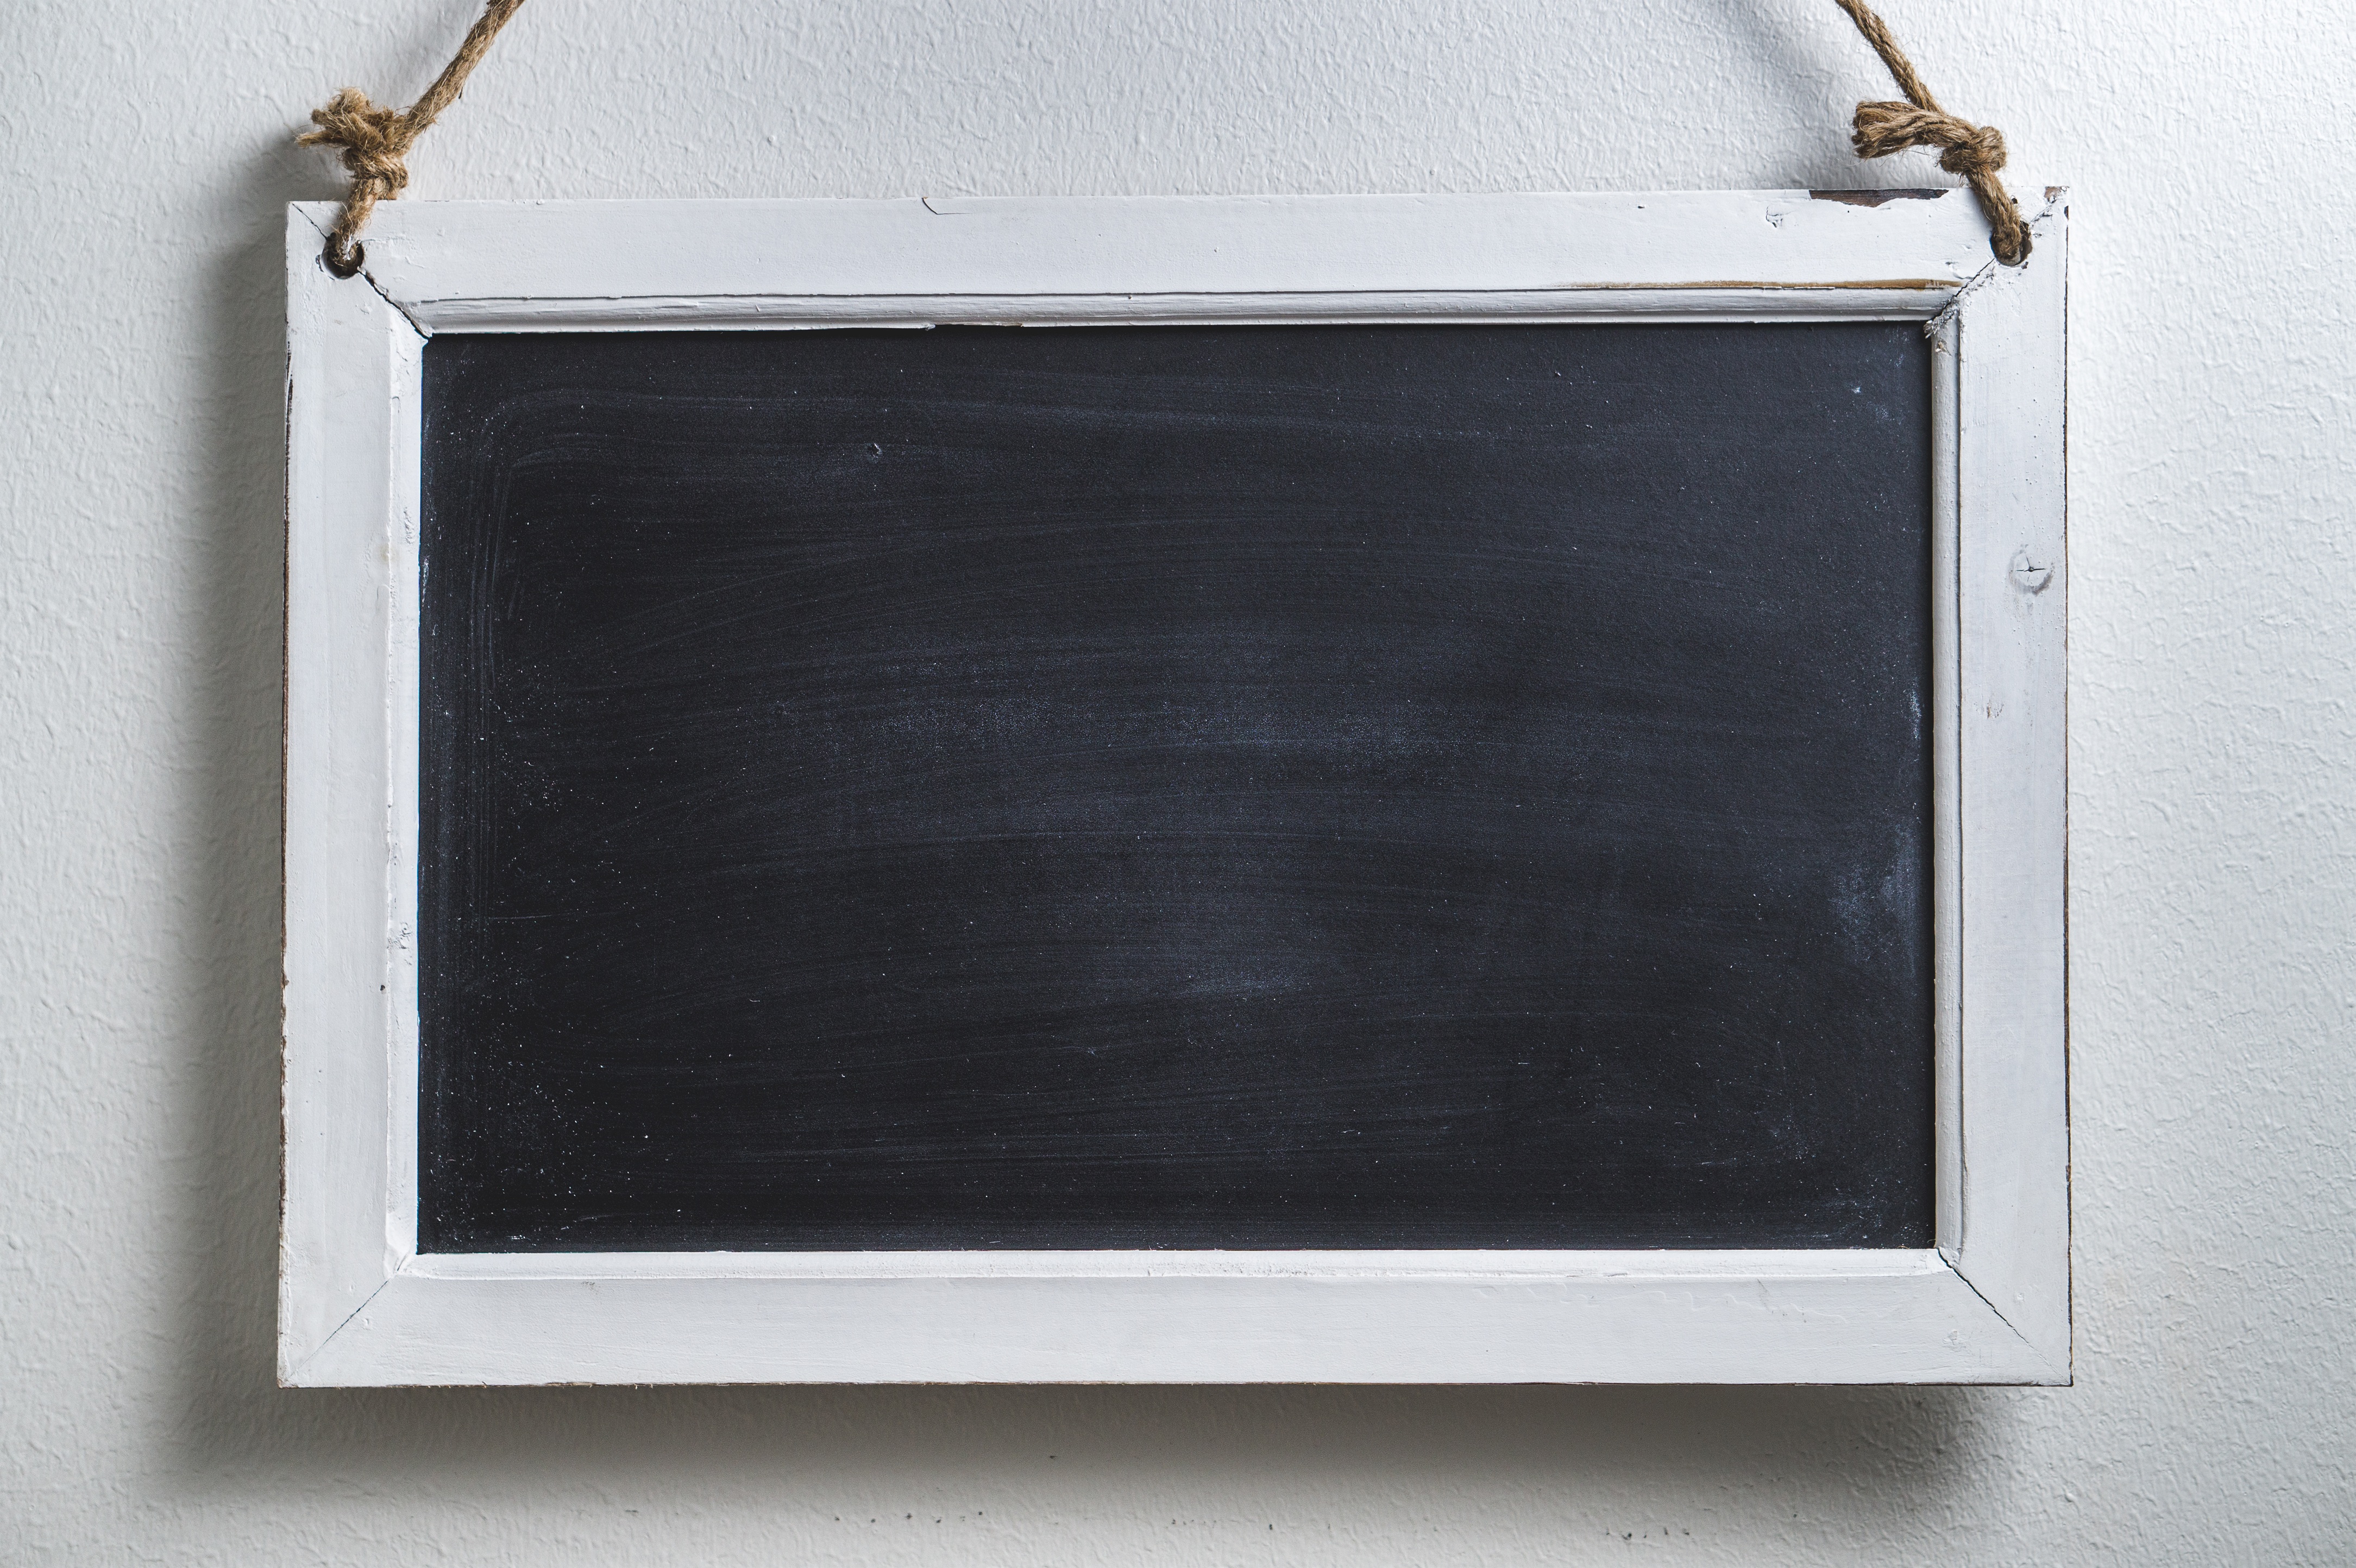
rope, board, white, retro, texture, window, old, wall, line, blackboard, frame, dirty, hanging, black, lighting, decor, surface, education, write, slate, blank, chalk, rectangle, wallpaper, concept, school, picture frame, hang, teaching, copy space, copyspace, flipchart